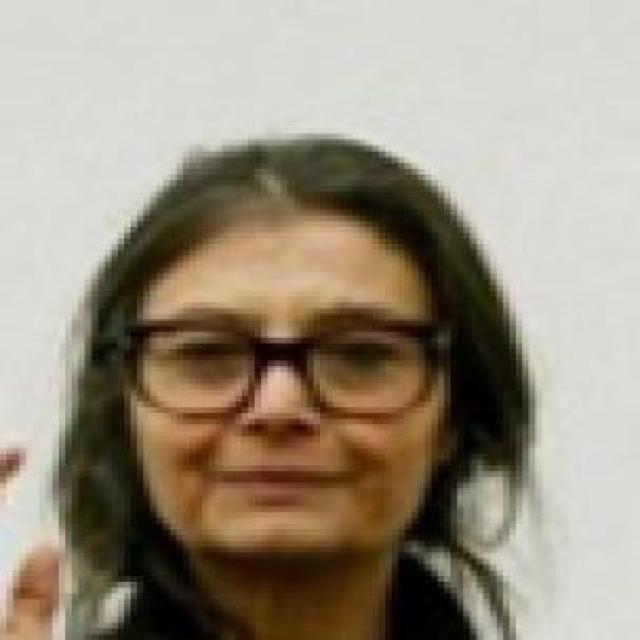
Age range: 45-64